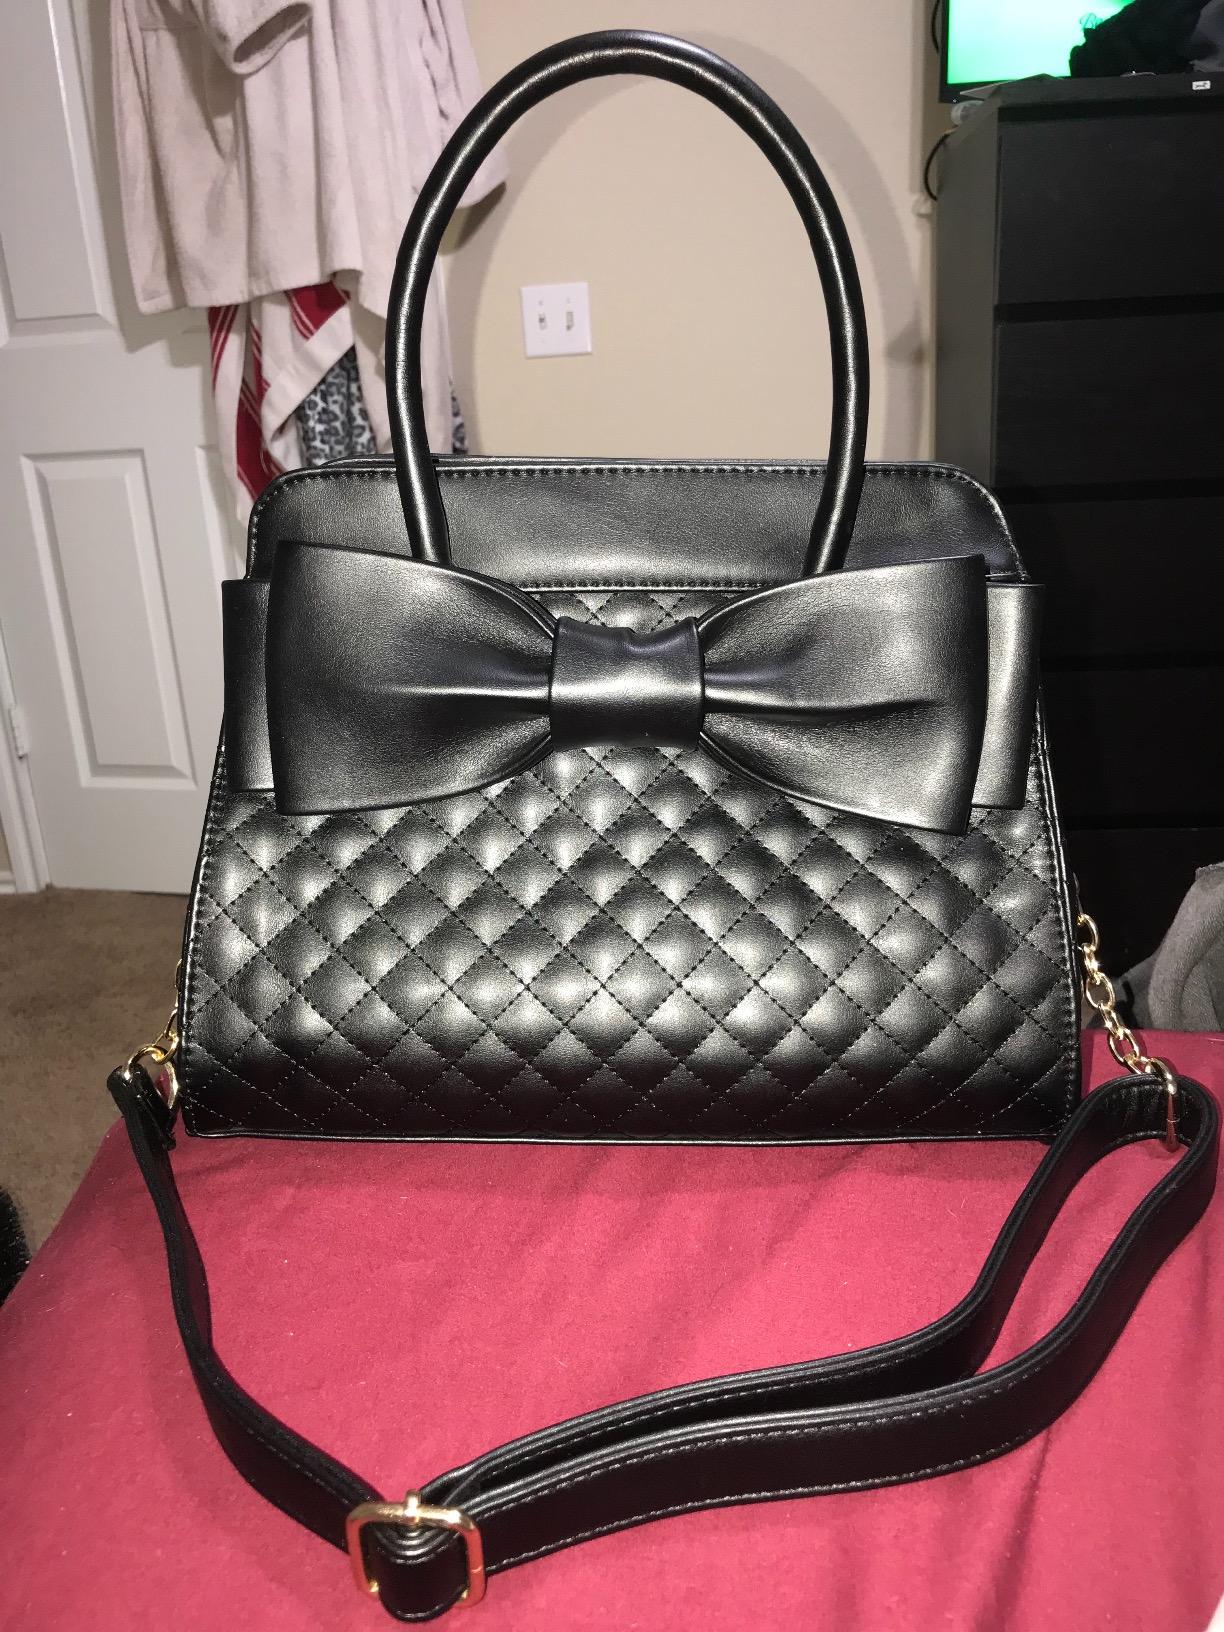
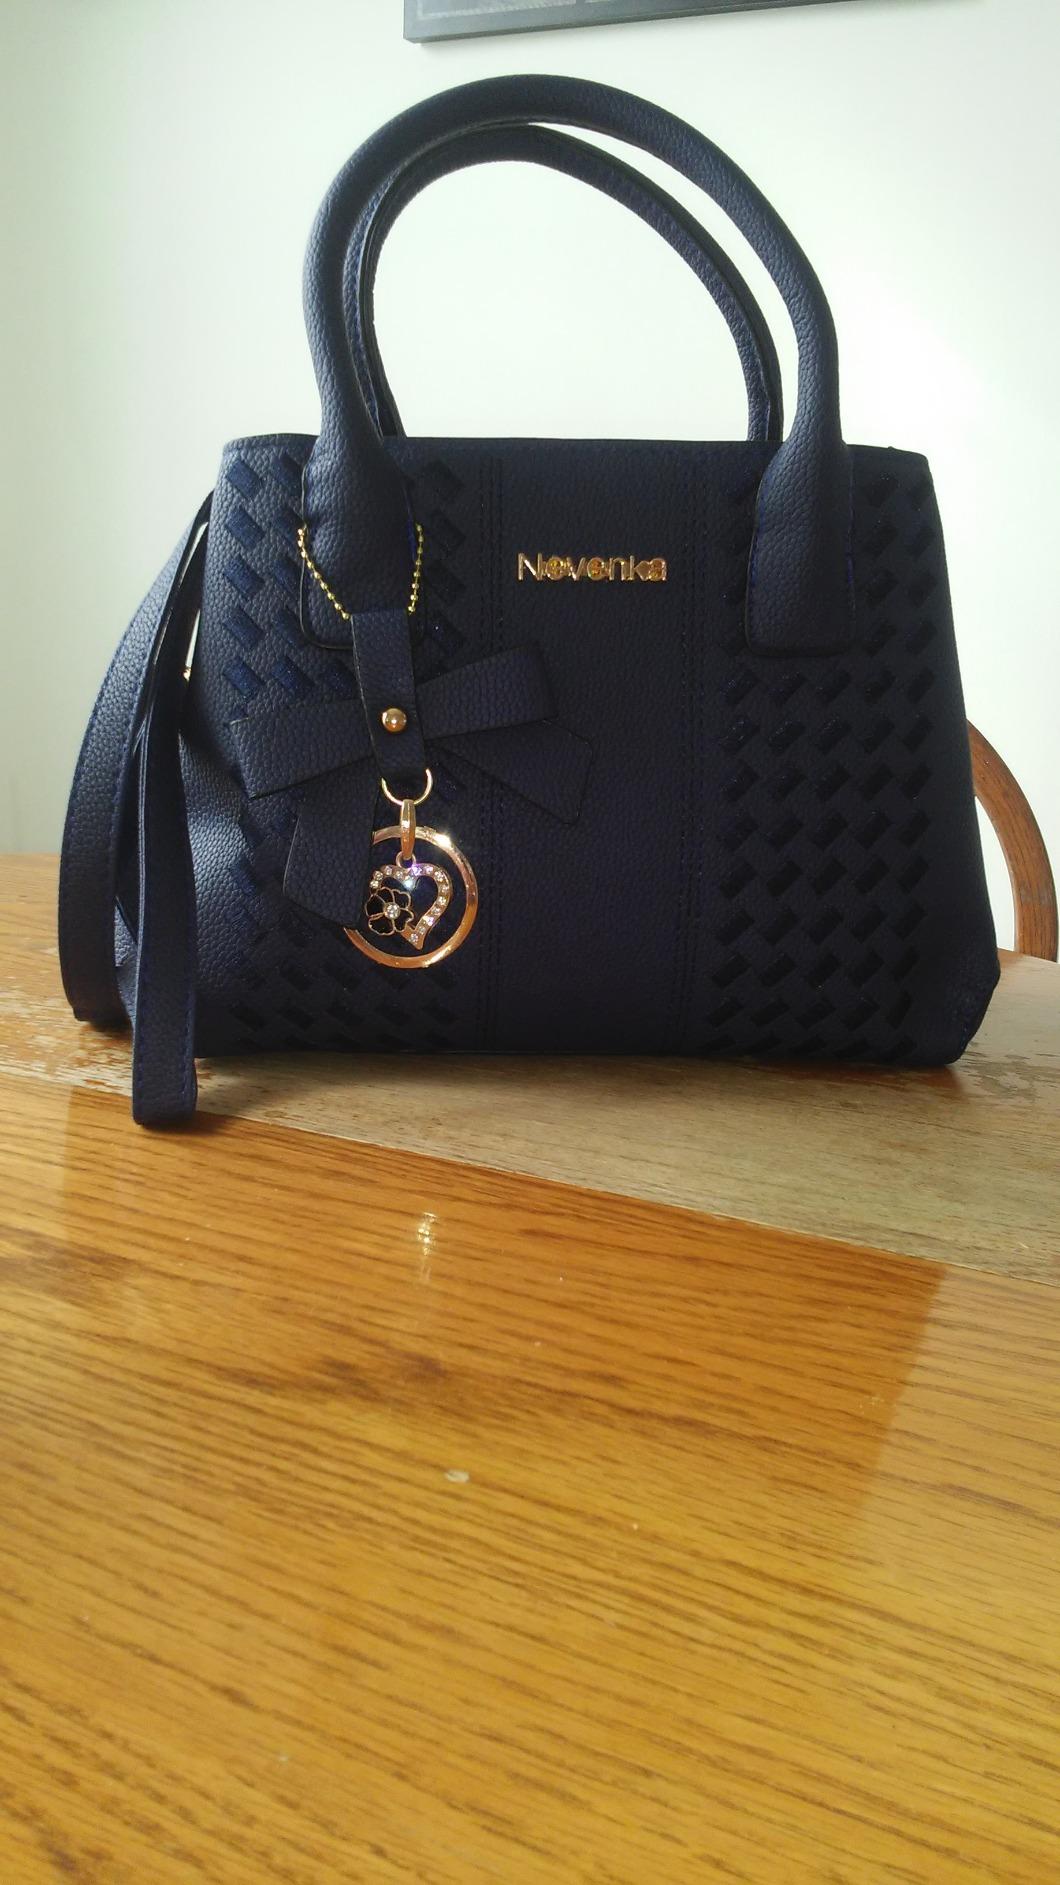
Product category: accessories_handbag
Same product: no